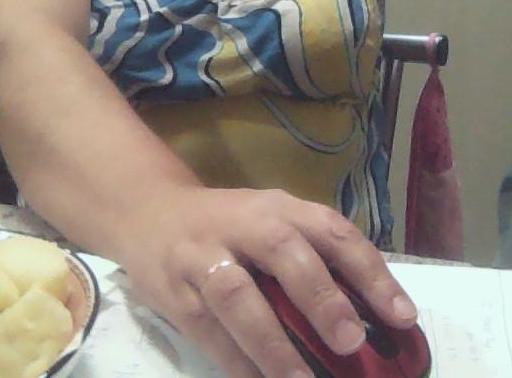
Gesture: no_gesture